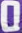
Number: 0